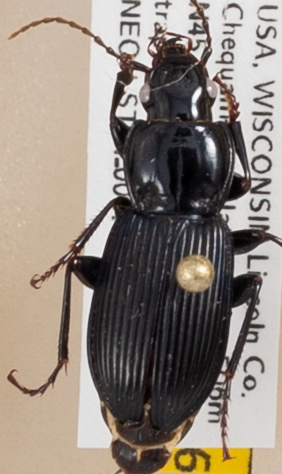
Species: Pterostichus novus
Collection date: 2018-08-21
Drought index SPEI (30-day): -0.864
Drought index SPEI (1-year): -0.46
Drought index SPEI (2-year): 1.186